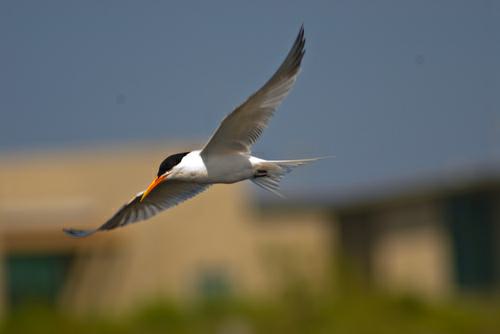
A photo of a elegant tern